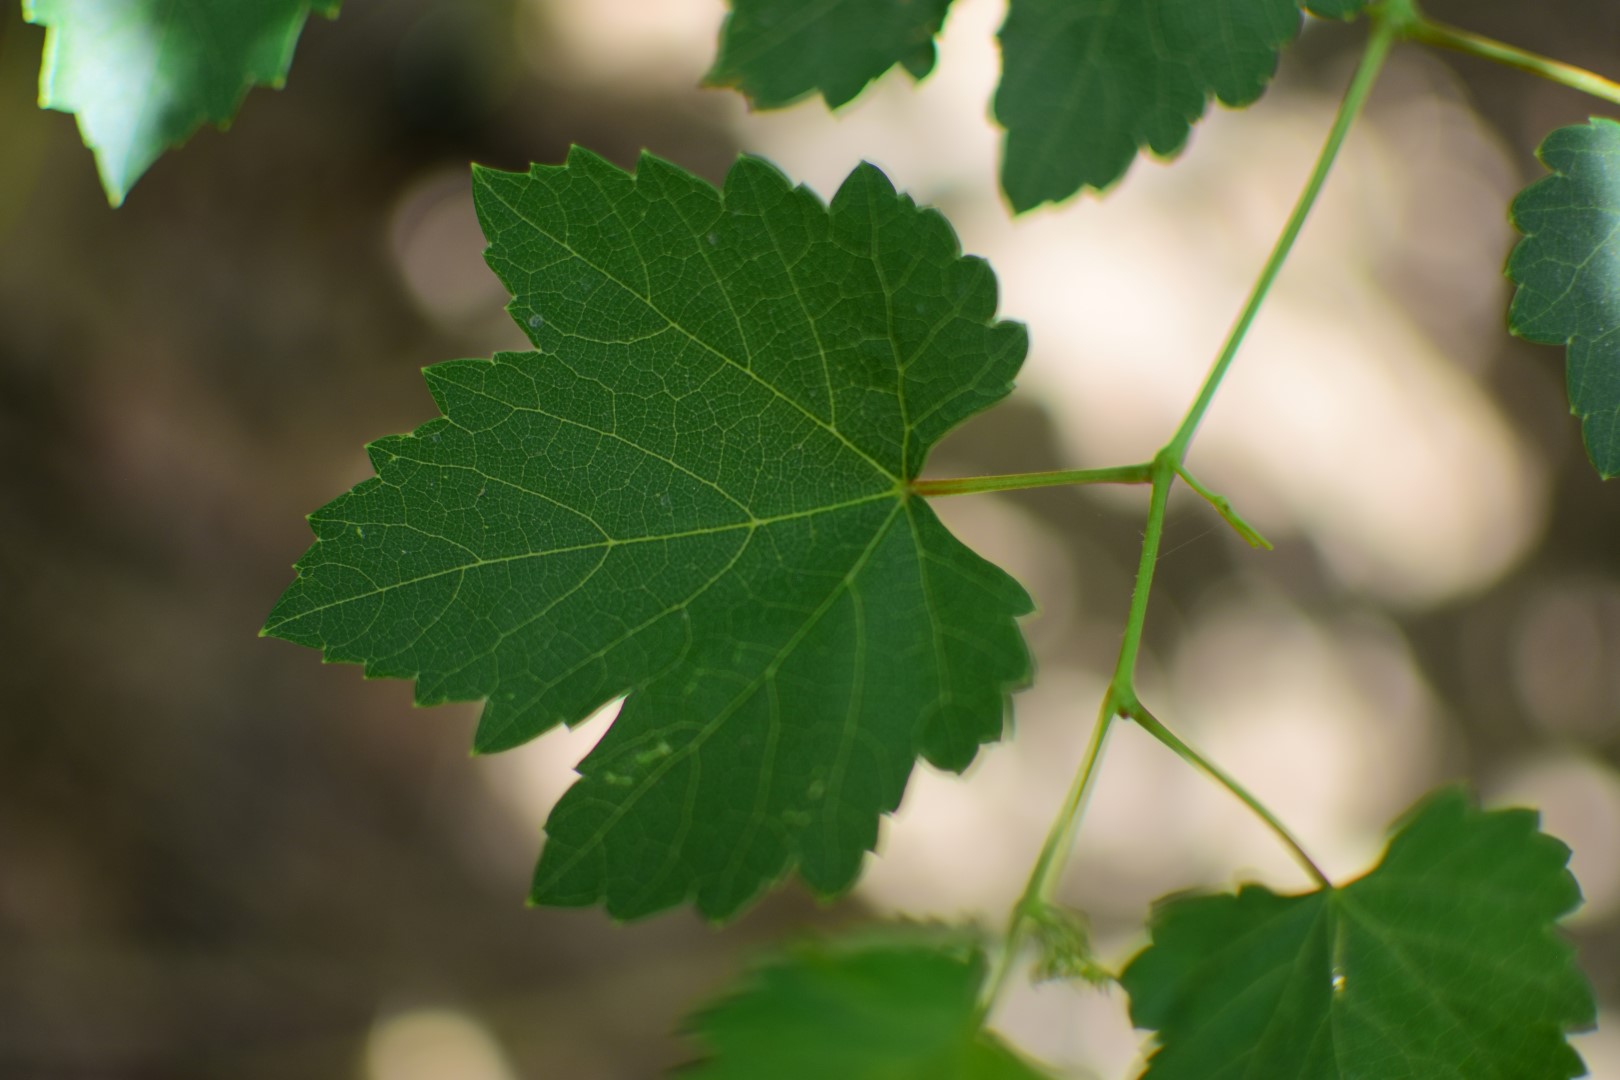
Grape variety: Frinsi